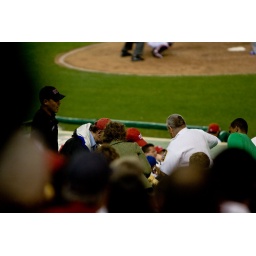
Oooh ouch! A woman was hit in the face with a fast hard-hit foul ball